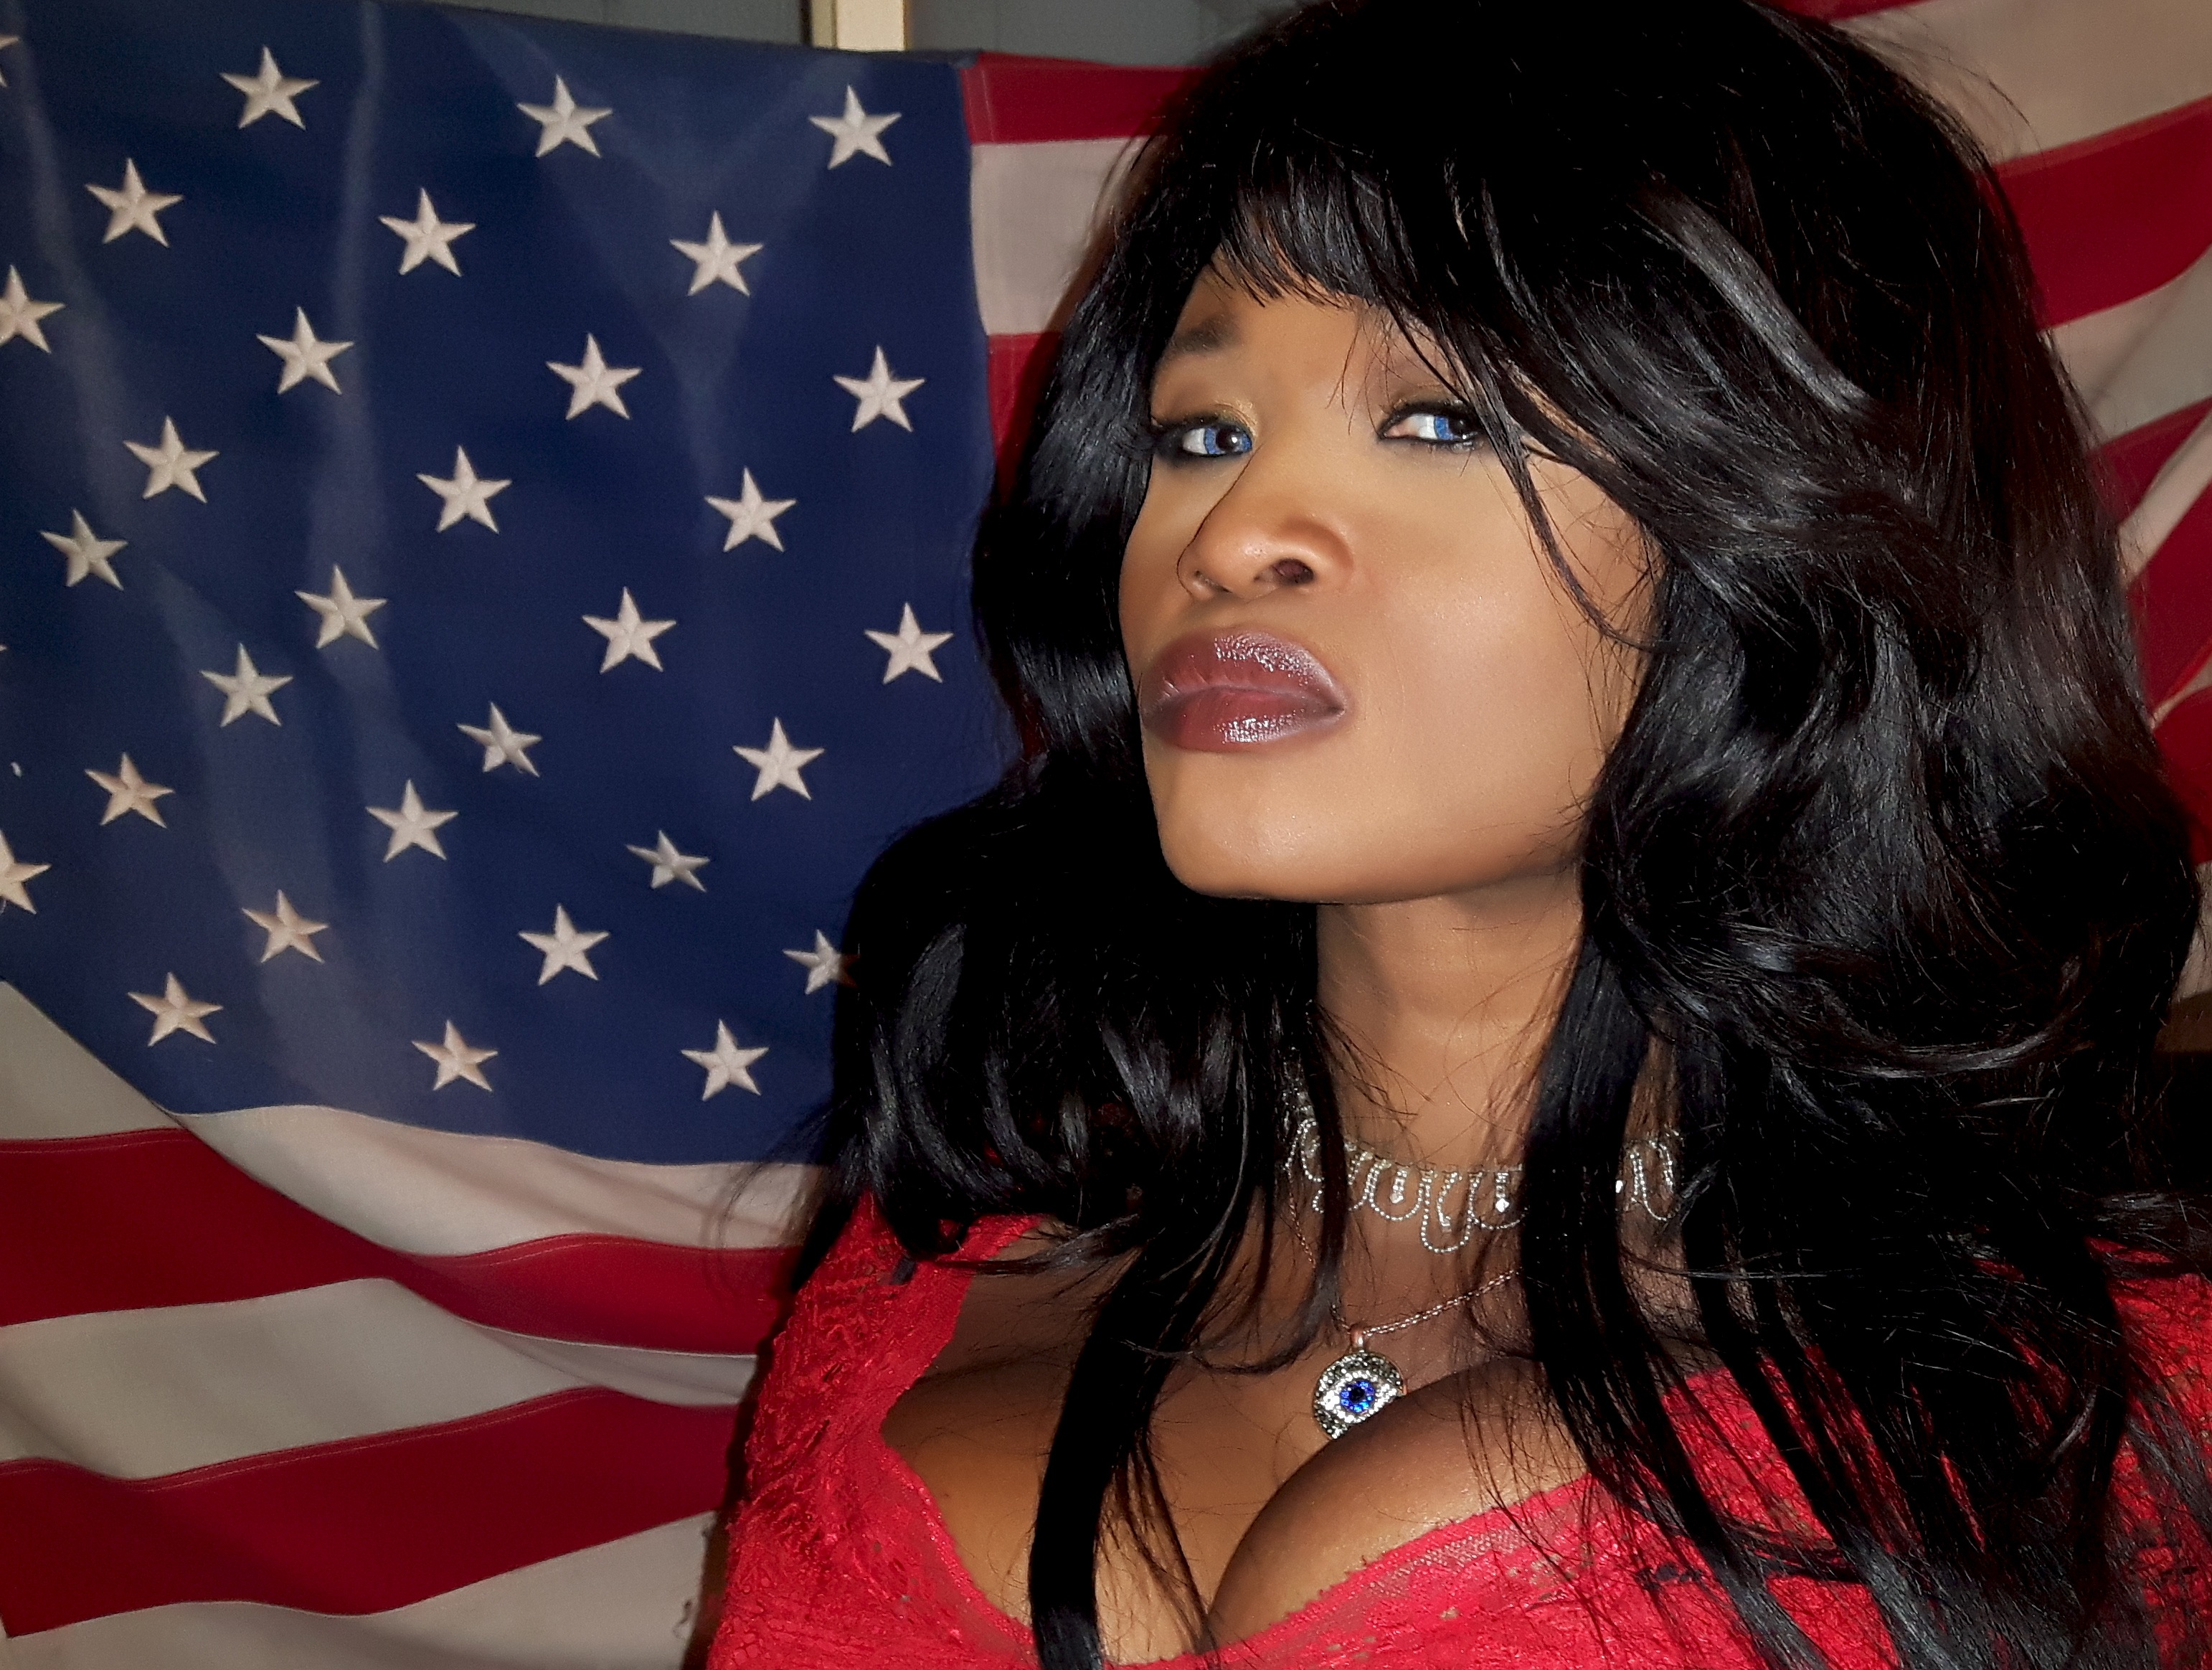
person, girl, woman, hair, vintage, retro, star, trunk, cute, film, country, female, hollywood, leg, singer, portrait, model, young, red, symbol, flag, usa, america, american flag, care, fashion, professional, freedom, black, lady, movement, lifestyle, hairstyle, smile, makeup, mouth, long hair, human body, patriotism, black hair, face, national, power, eyes, patriot, dress, luxury, queen, thigh, singing, look, skin, lips, beauty, politics, culture, elite, sexy, style, government, organ, political, nation, protest, casual, attractive, independence, elegance, gorgeous, celebrity, citizen, adult, glamour, patriotic, pride, democracy, actress, nationality, charming, sensual, wellness, african american, young people, immigration, luxurious, abdomen, photo shoot, sexy woman, beautiful eyes, skin care, usa flag, brown hair, beautiful face, united state, activist, citizenship, sexy girl, young professional